Adolphus FitzGeorge

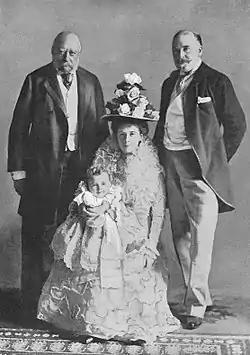
FitzGeorge (right) with his father Prince George, Duke of Cambridge, daughter Olga, and grandson George FitzGeorge Hamilton, 1900

Adolphus FitzGeorge was born 30 January 1846, the second illegitimate son of Prince George, Duke of Cambridge and the actress Sarah Fairbrother. His parents subsequently went through a form of marriage in contravention of the Royal Marriages Act 1772, when his mother was pregnant with his youngest brother. As the marriage was void, he and his brothers, George and Augustus, were illegitimate and therefore did not hold royal titles and were ineligible to succeed to the Dukedom of Cambridge.